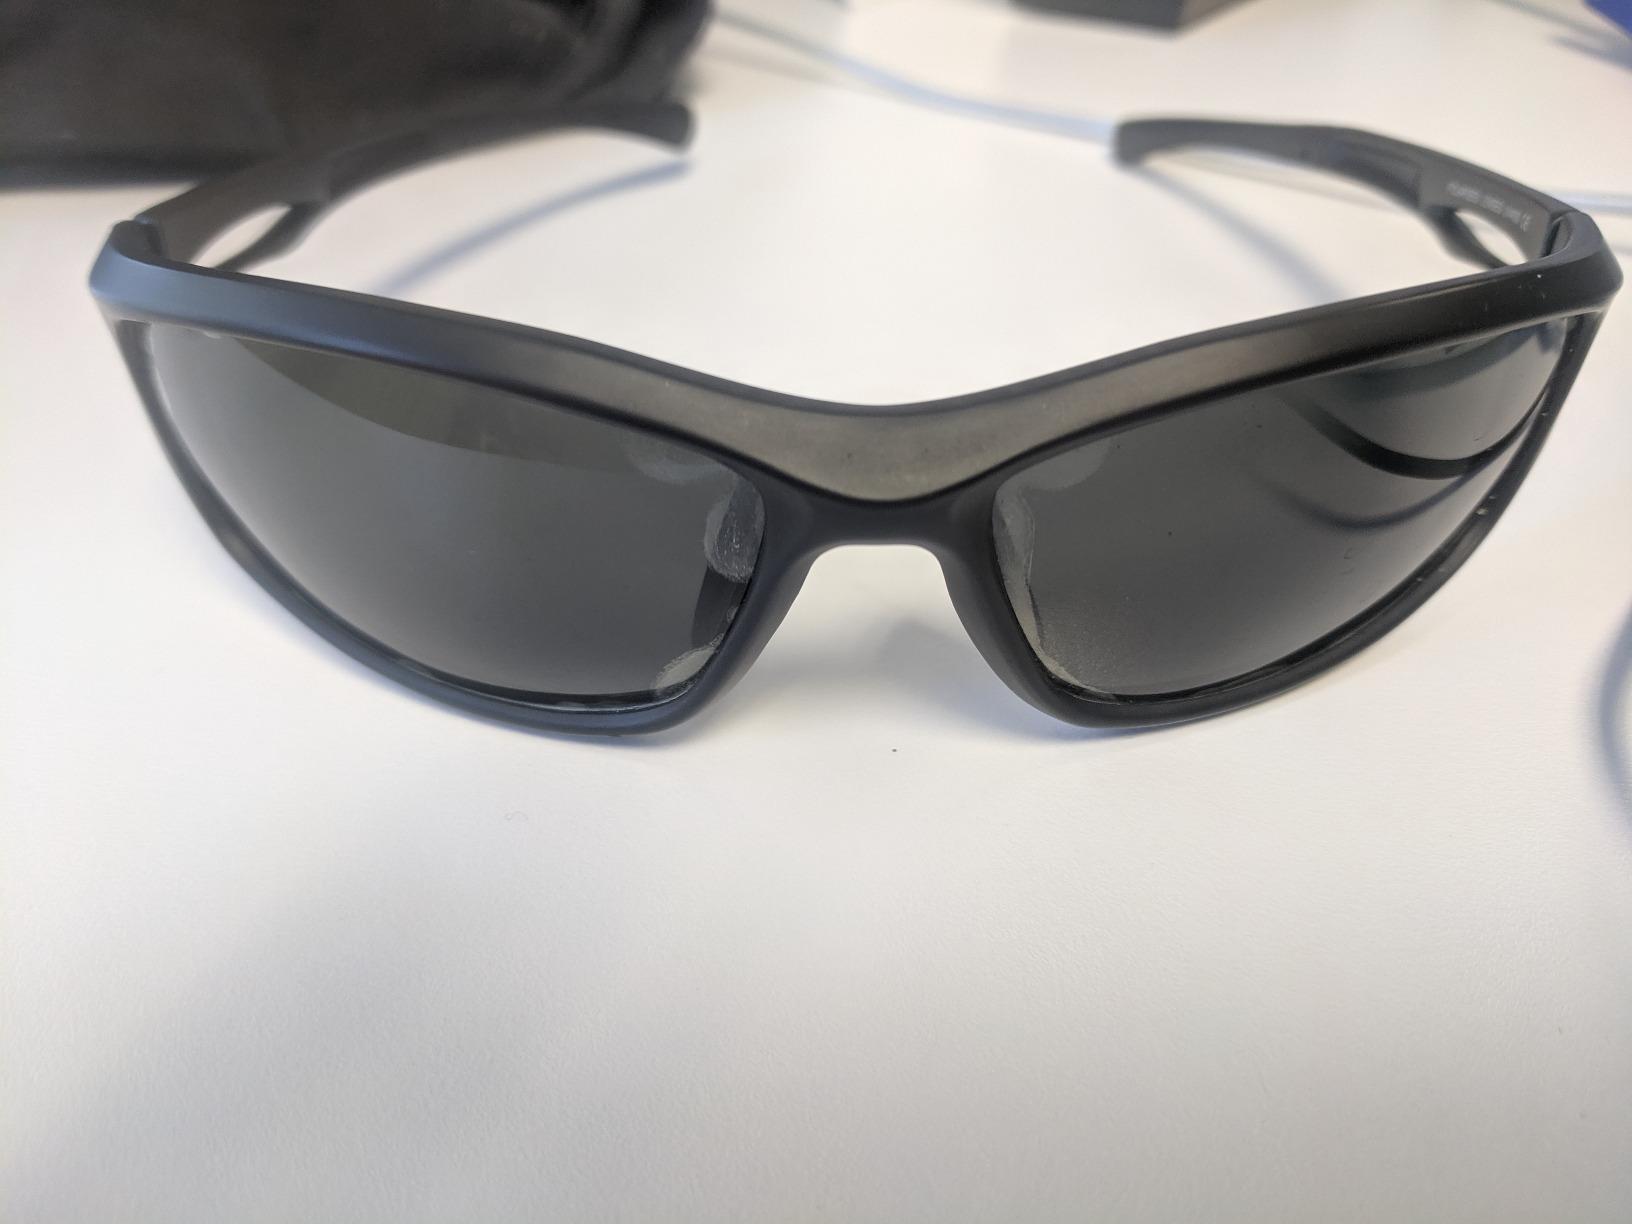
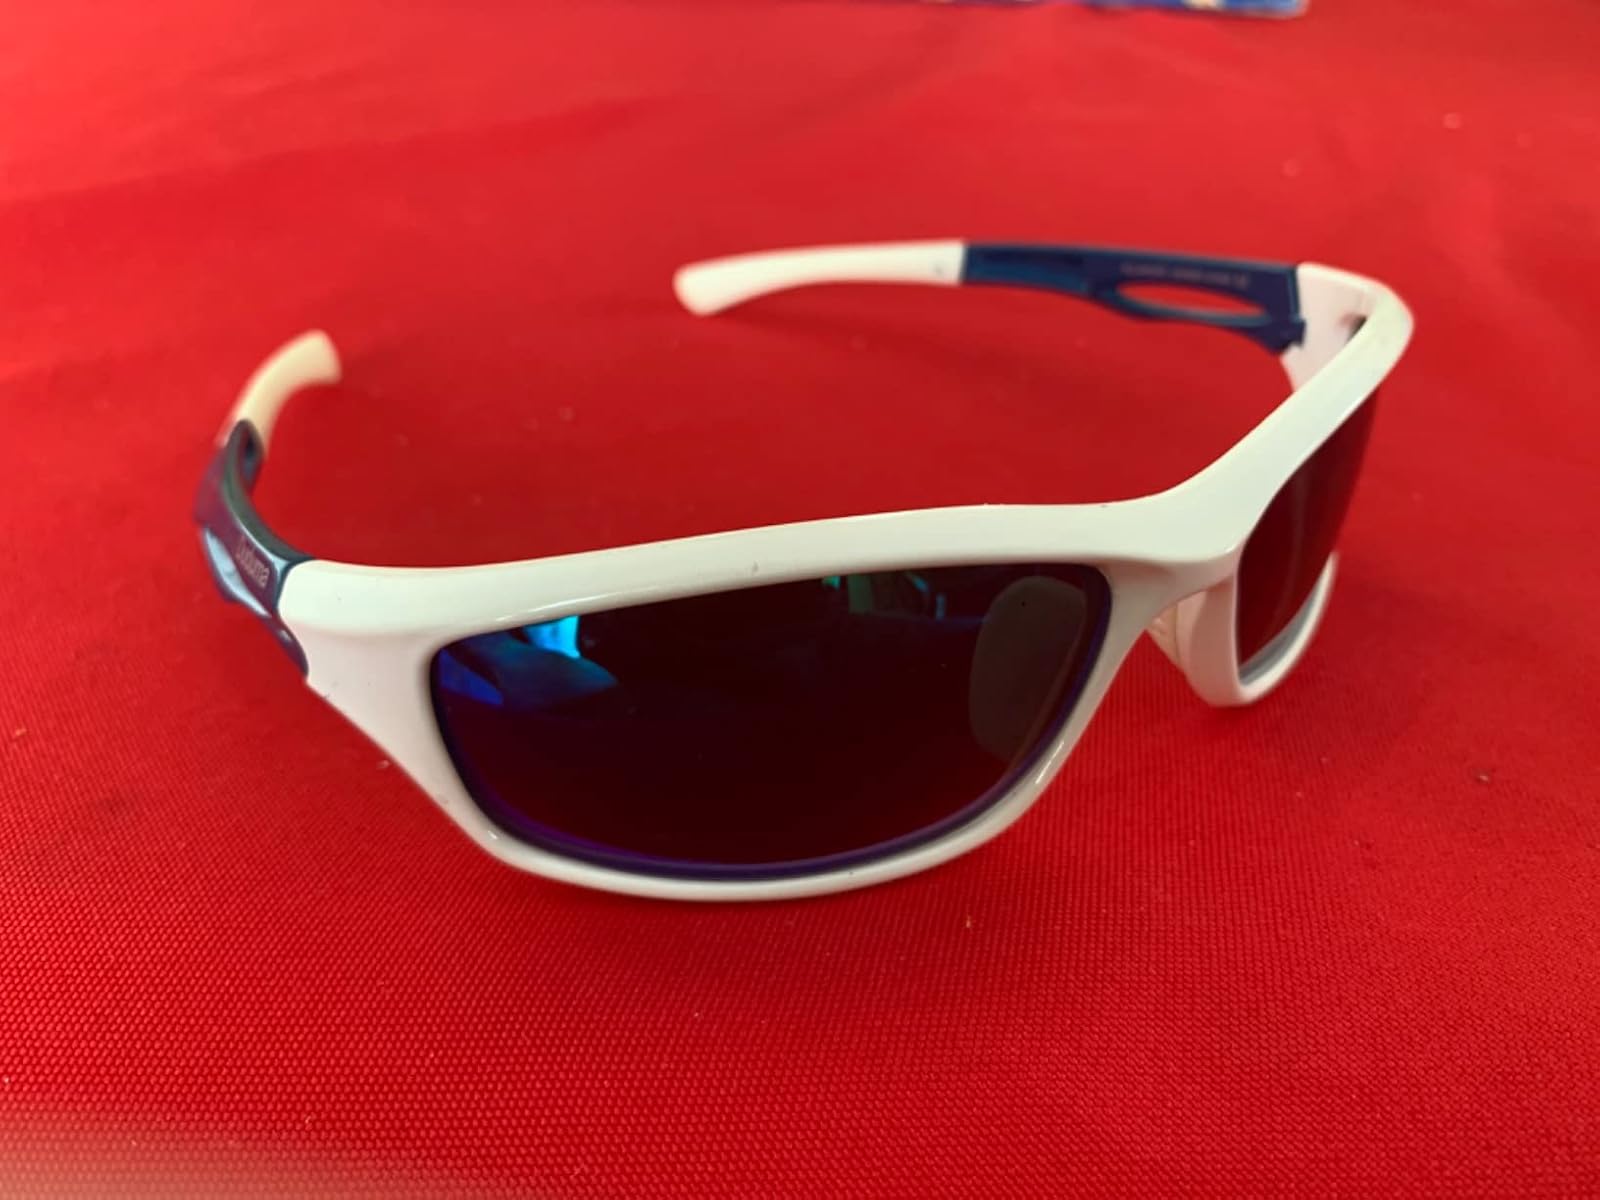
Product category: accessories_sunglasses
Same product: no